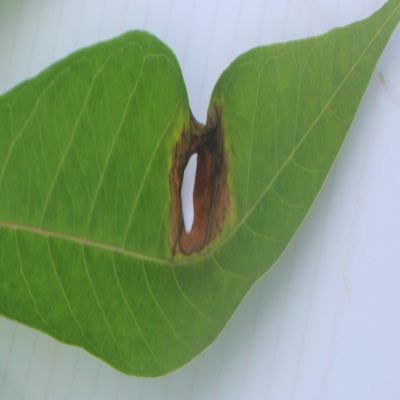
Crop: Cassava
Condition: brown spot